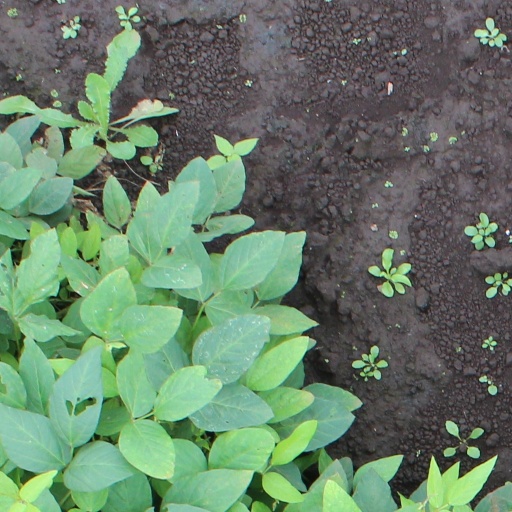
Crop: soybean